August Uprising

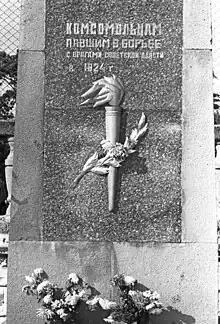
A Soviet-era monument in Sukhumi, dedicated to the Komsomol members who "fell in the struggle against the enemies of the Soviet power in 1924". A 1969 photo from the RIAN archive.

The persecutions did not end, however. In violation of the promise made by Beria to the arrested opposition leaders, mass arrests and executions continued. The political guidance of the anti-revolt operations was effected by the GPU chief in Georgia, Solomon Mogilevsky, and the repressions were largely supported by the Transcaucasian Central Committee. Stalin himself is quoted to have vowed that "all of Georgia must be plowed under".